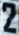
Number: 2